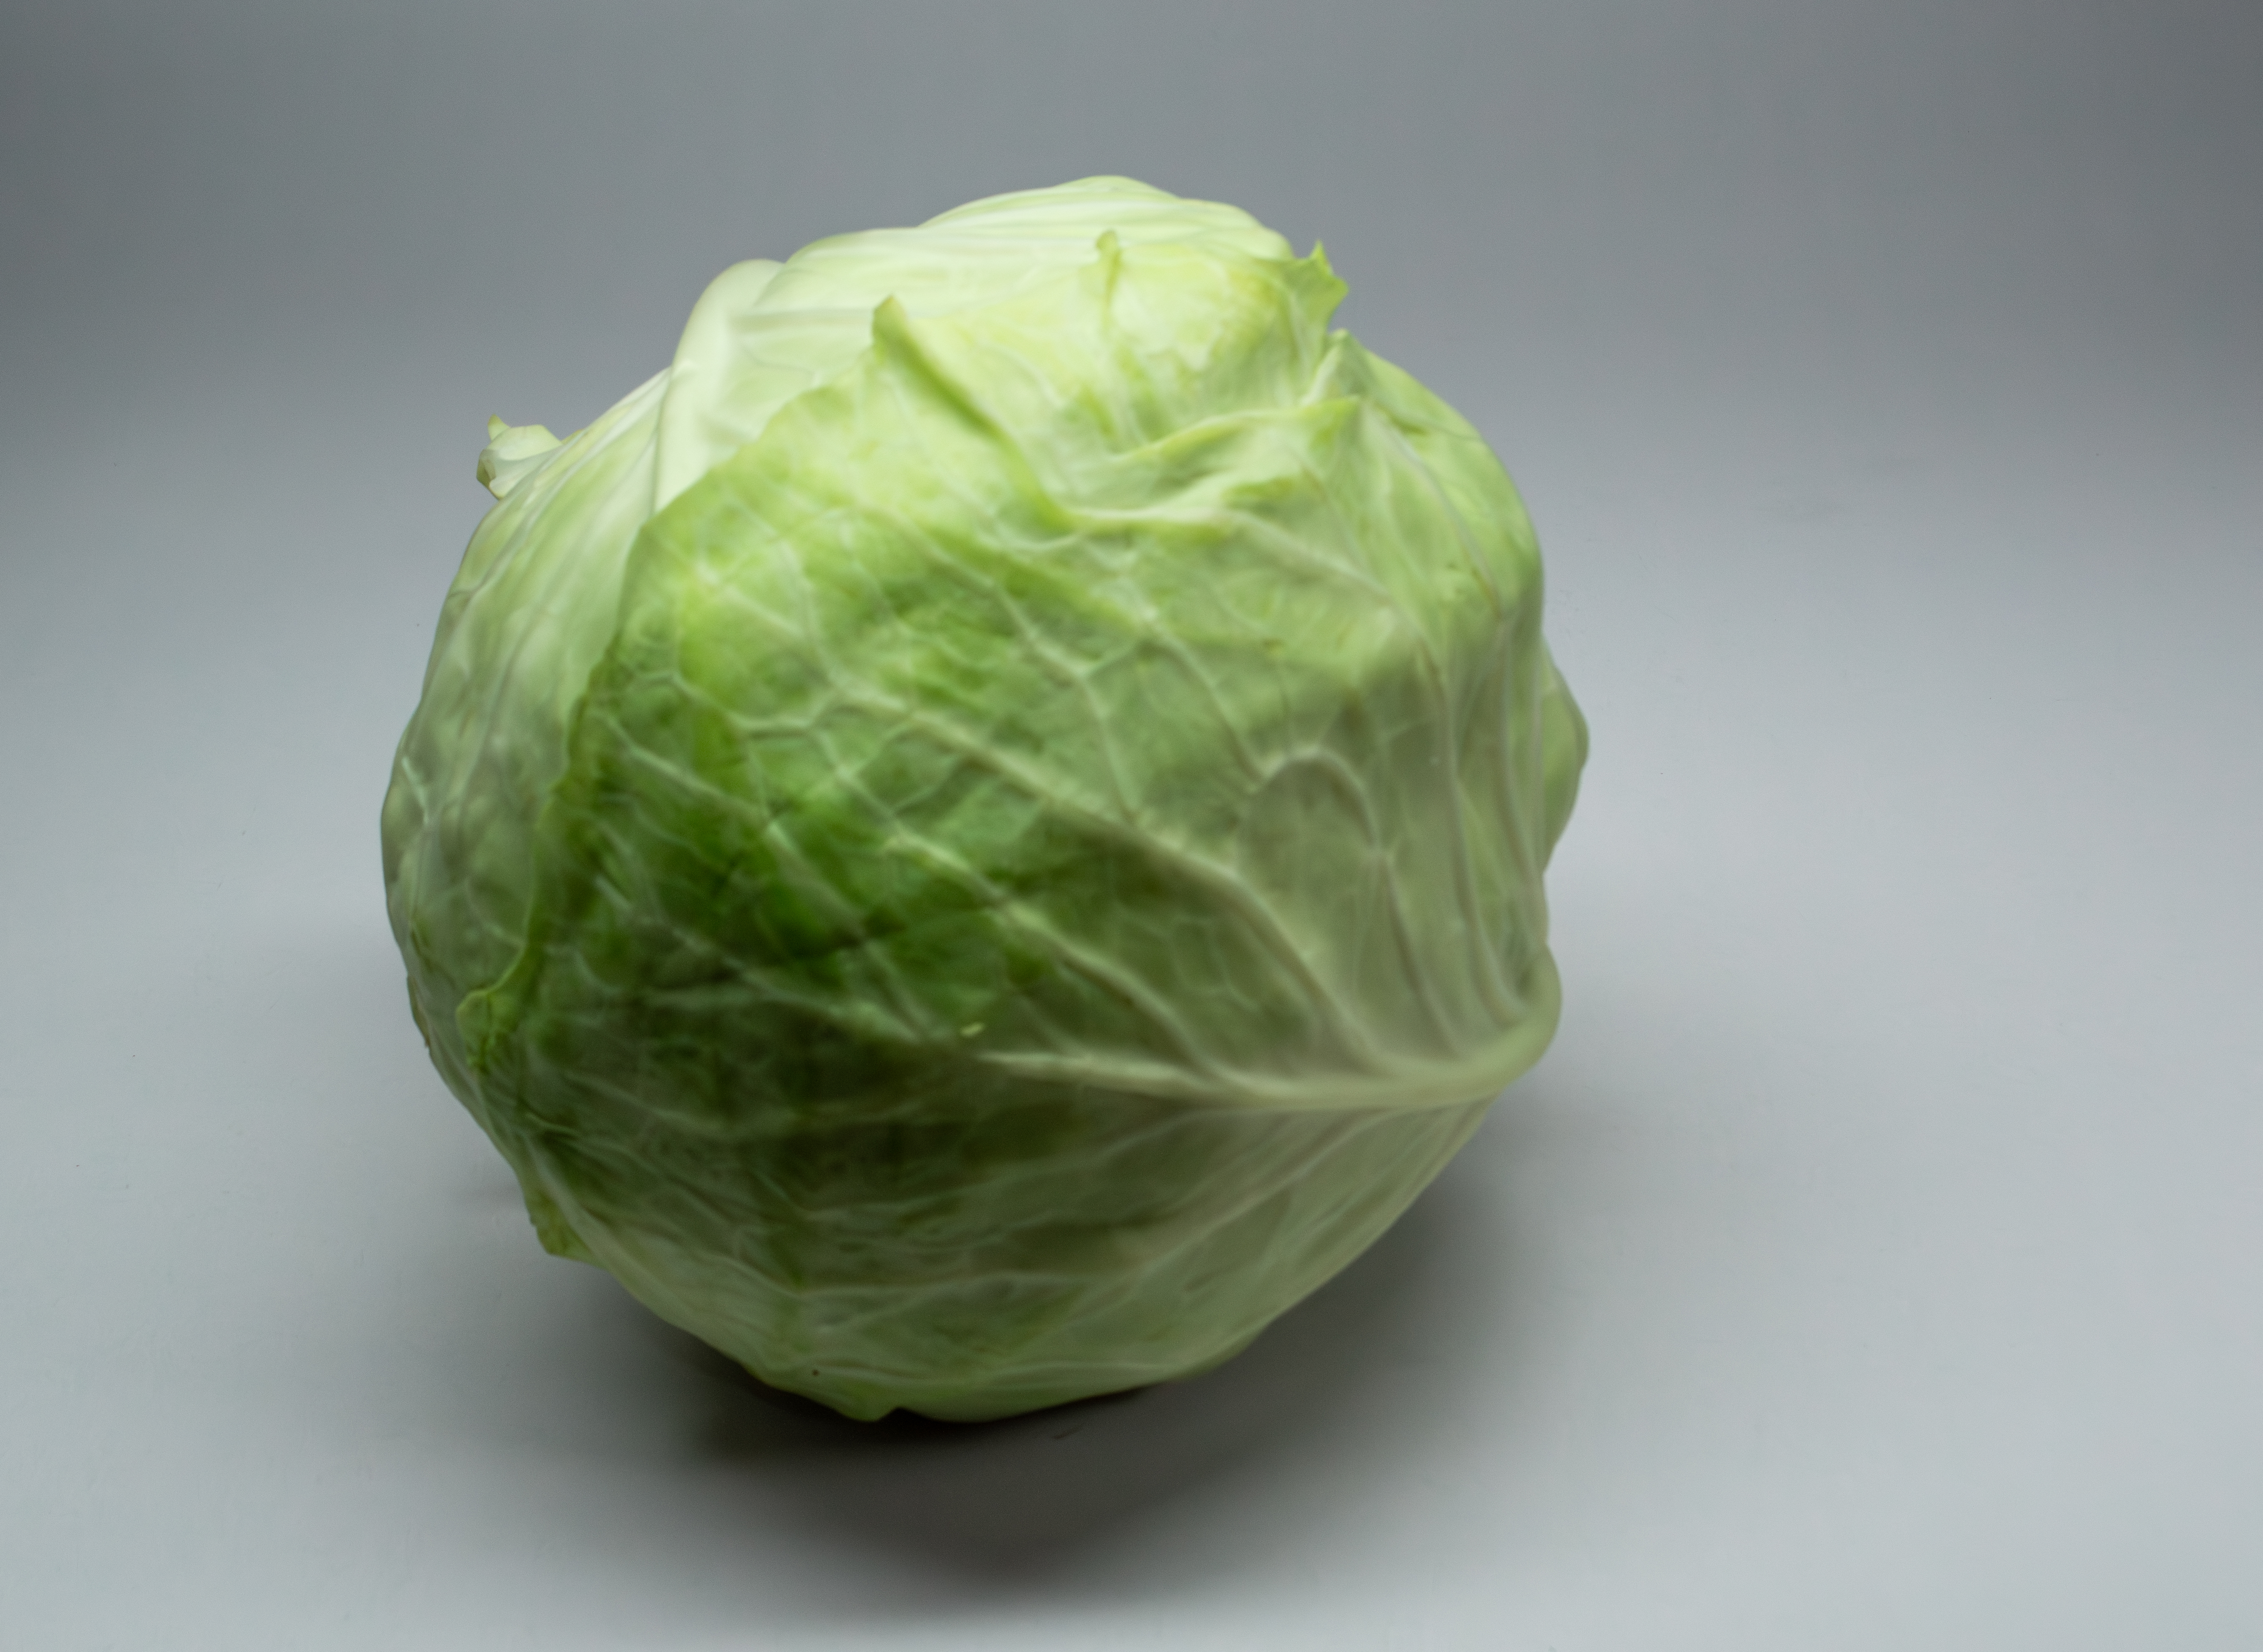
nutritional, alimentary, natural, nourishment, raw, harvested, round, vitamin, white, vegetable, vegetarian, freshness, agriculture, growth, eating, meal, nature, crunchy, horizontal, food and drink, green color, food, fruit, raw food, leaf, merchandise, kitchen, circle, leafy, plant, wild cabbage, leaf vegetable, natural foods, ingredient, produce, staple food, flowering plant, terrestrial plant, dish, cabbage, cuisine, local food, cruciferous vegetables, vegan nutrition, herb, brassica, superfood